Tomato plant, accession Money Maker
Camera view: vertical (180 deg); turntable rotation: 30 degrees
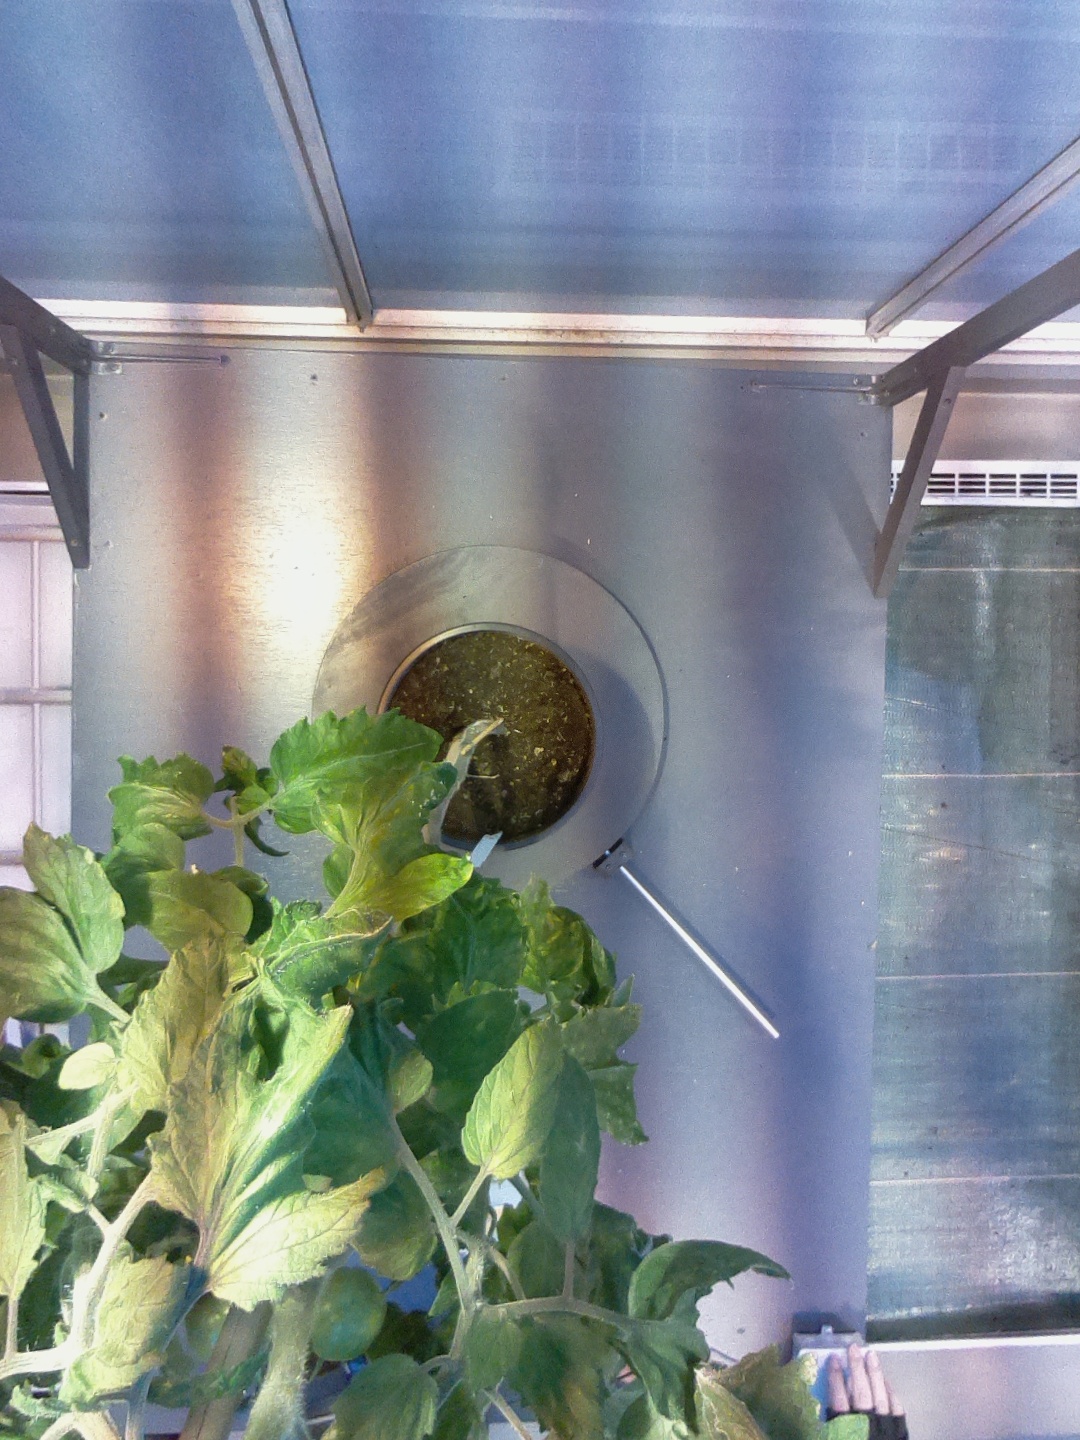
BBCH growth stage 75: 50%-60% of final fruit size